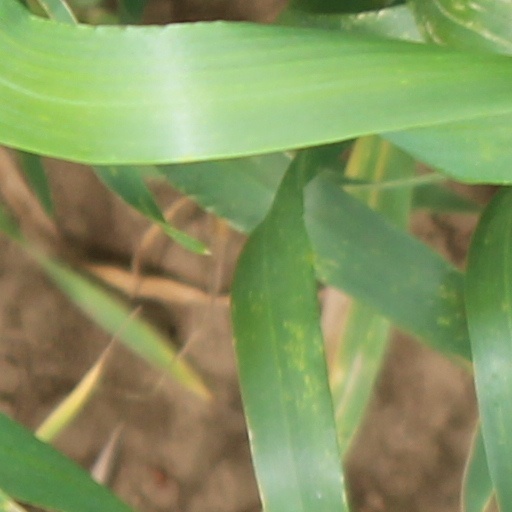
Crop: wheat